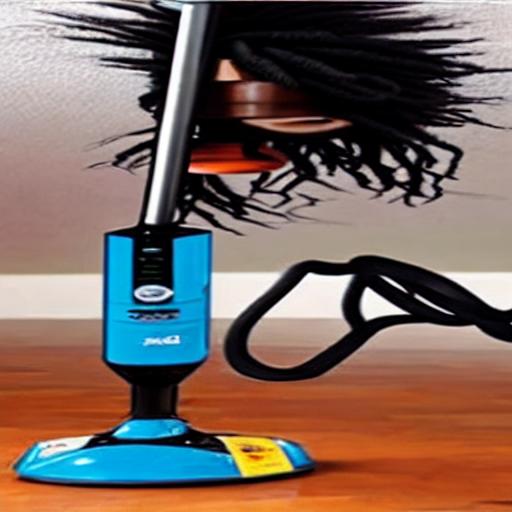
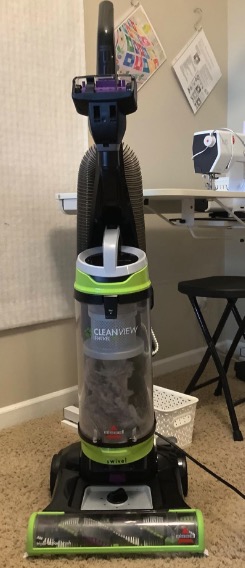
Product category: items_vacuum
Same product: no